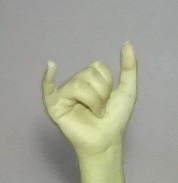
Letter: ya